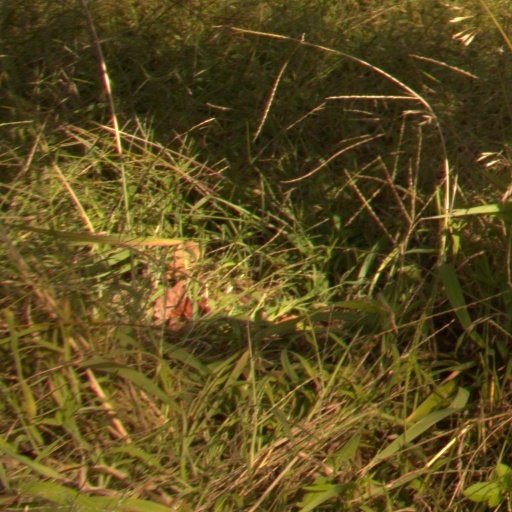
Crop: grape